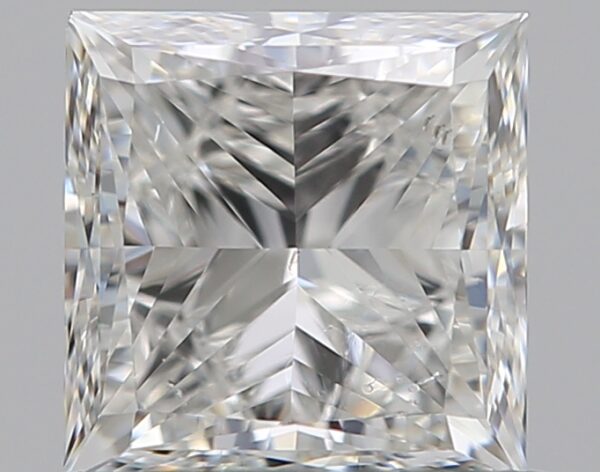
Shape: princess
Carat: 0.75
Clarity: VS2
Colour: G
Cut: EX
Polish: EX
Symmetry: VG
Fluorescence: N
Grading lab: GIA
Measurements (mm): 4.8 x 4.72 x 3.43